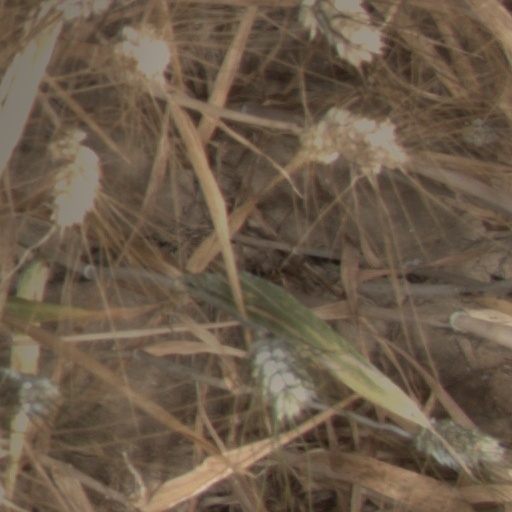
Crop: wheat